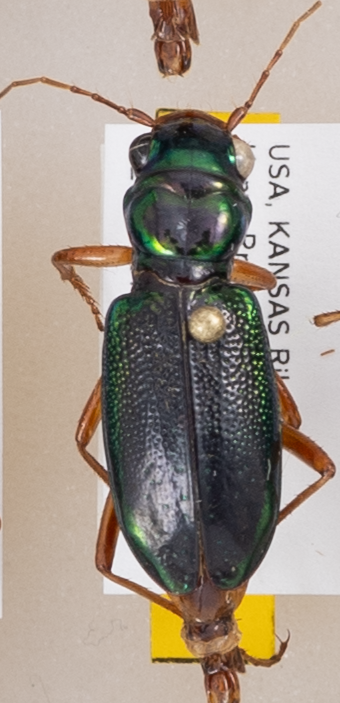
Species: Tetracha virginica
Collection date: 2018-07-02
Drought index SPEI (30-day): -2.09
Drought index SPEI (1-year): -2.09
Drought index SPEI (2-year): -0.674